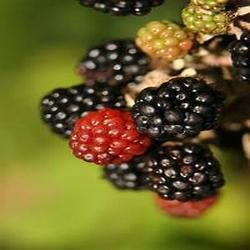
Label: Blackberry